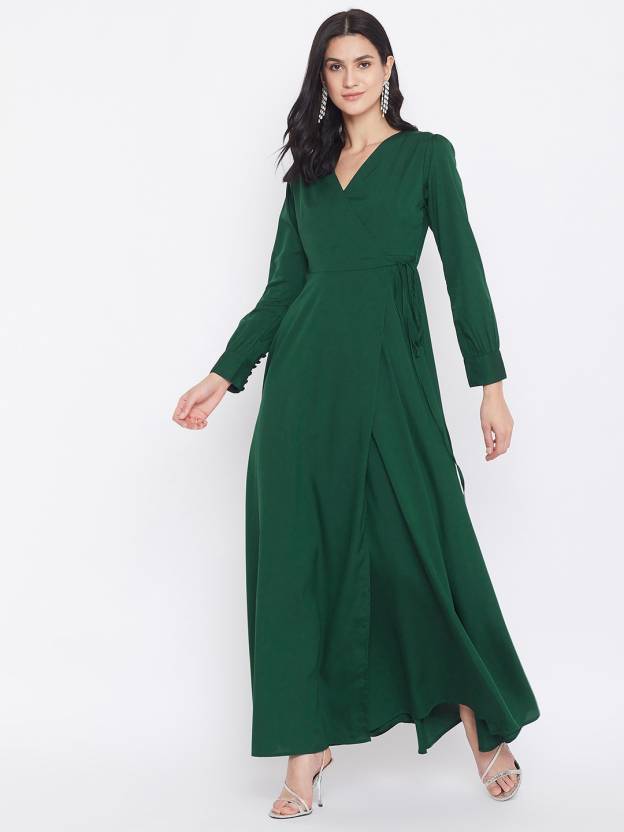
Product: Women Wrap Green Dress
Price: ₹719
Colors: Green
Pattern: Solid
Description: This lush dark green dress is specially designed to add charm to your party nights. Drape this amazing Solid Dark Green V-Neck Tie-Up Wrap Maxi Dress from Berrylush to make a fantastic style statement amount your admirers. With a fresh concept, this dress has all the style elements that you need to look like a belle beauty. Long cuffed sleeves make your overall look gorgeous and the fabulous smart buttons over the wrist are acting as an outstanding feature that makes this outfit a royal one. Walk like a queen with the ecstatic long maxi flare and feel colour to the dull fall season. Match this outfit with ballerinas and minimal jewellery to get an amazing appeal. Decorate your wardrobe with the trendy autumn collections from Berrylush.